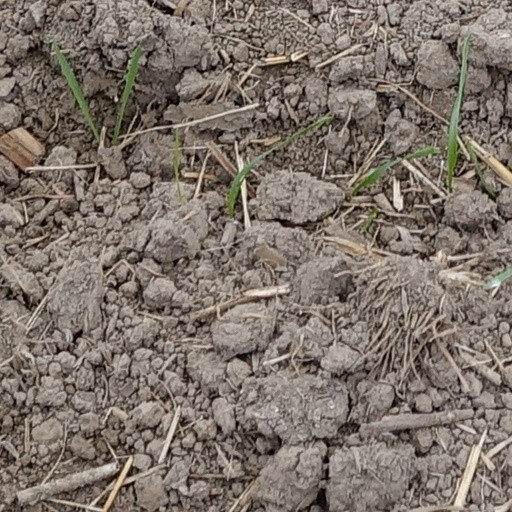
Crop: wheat